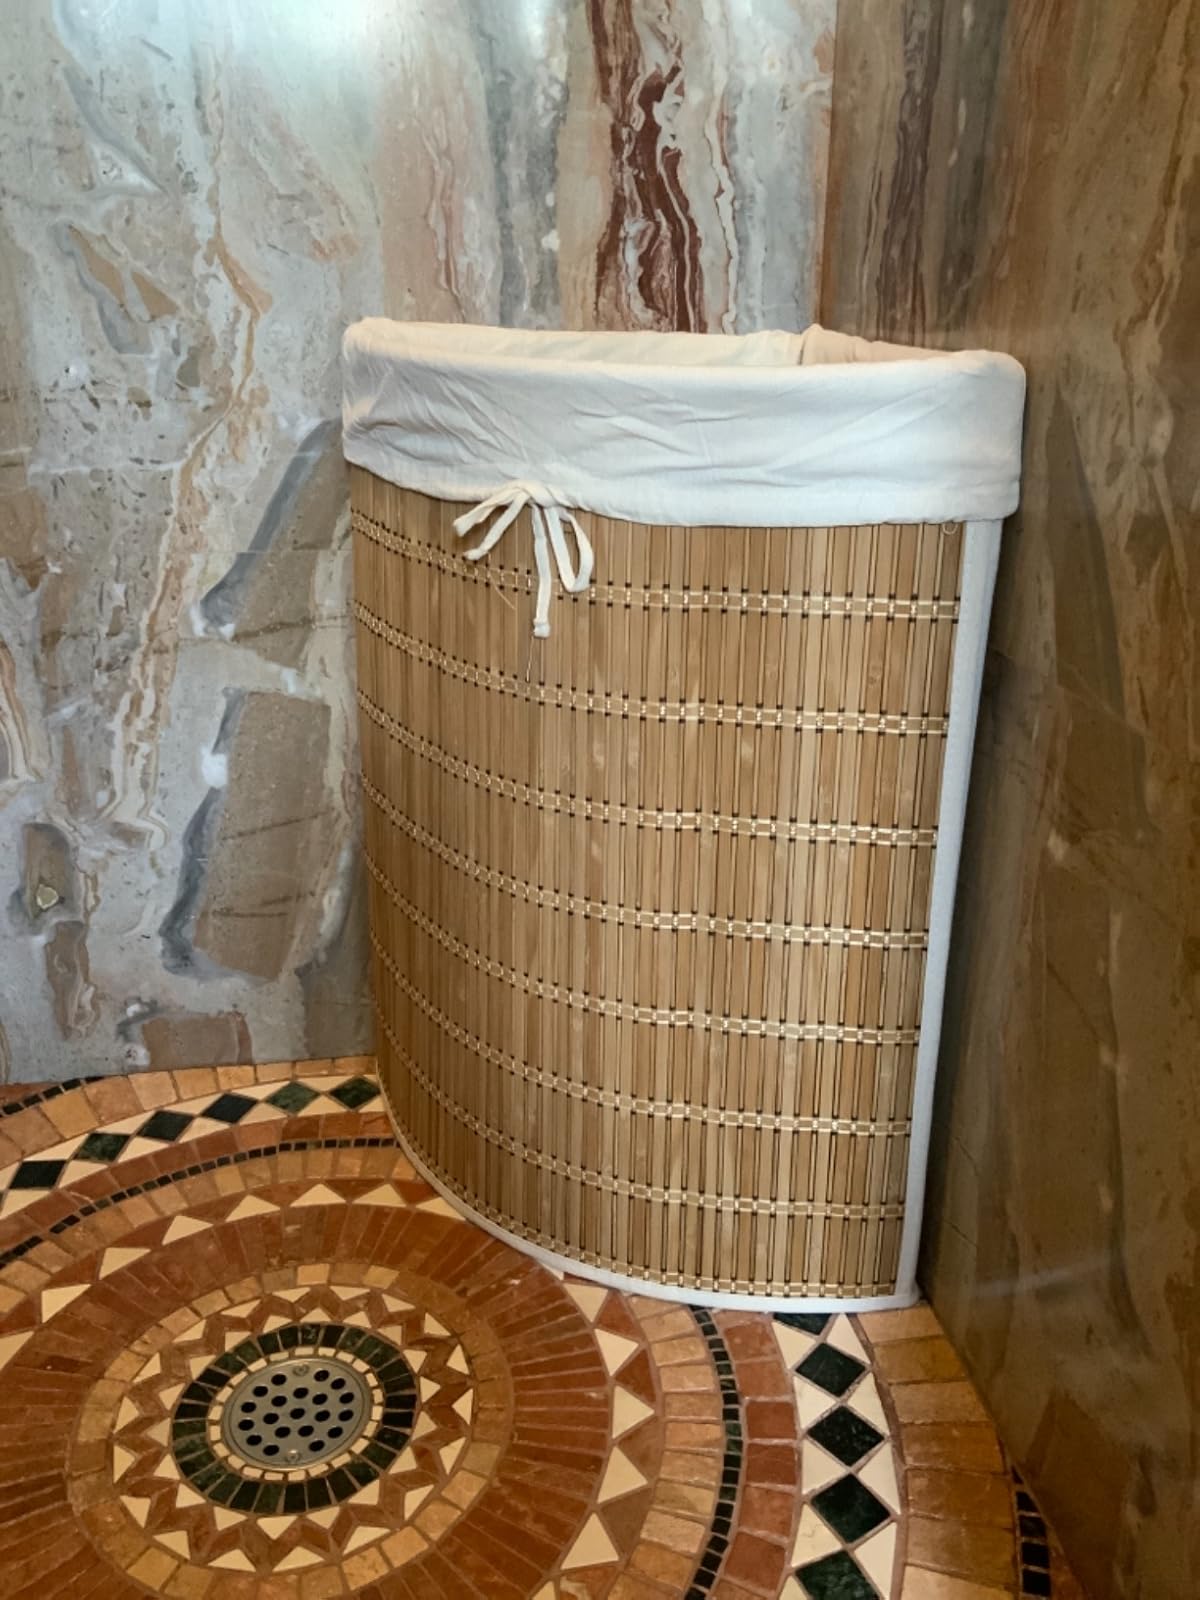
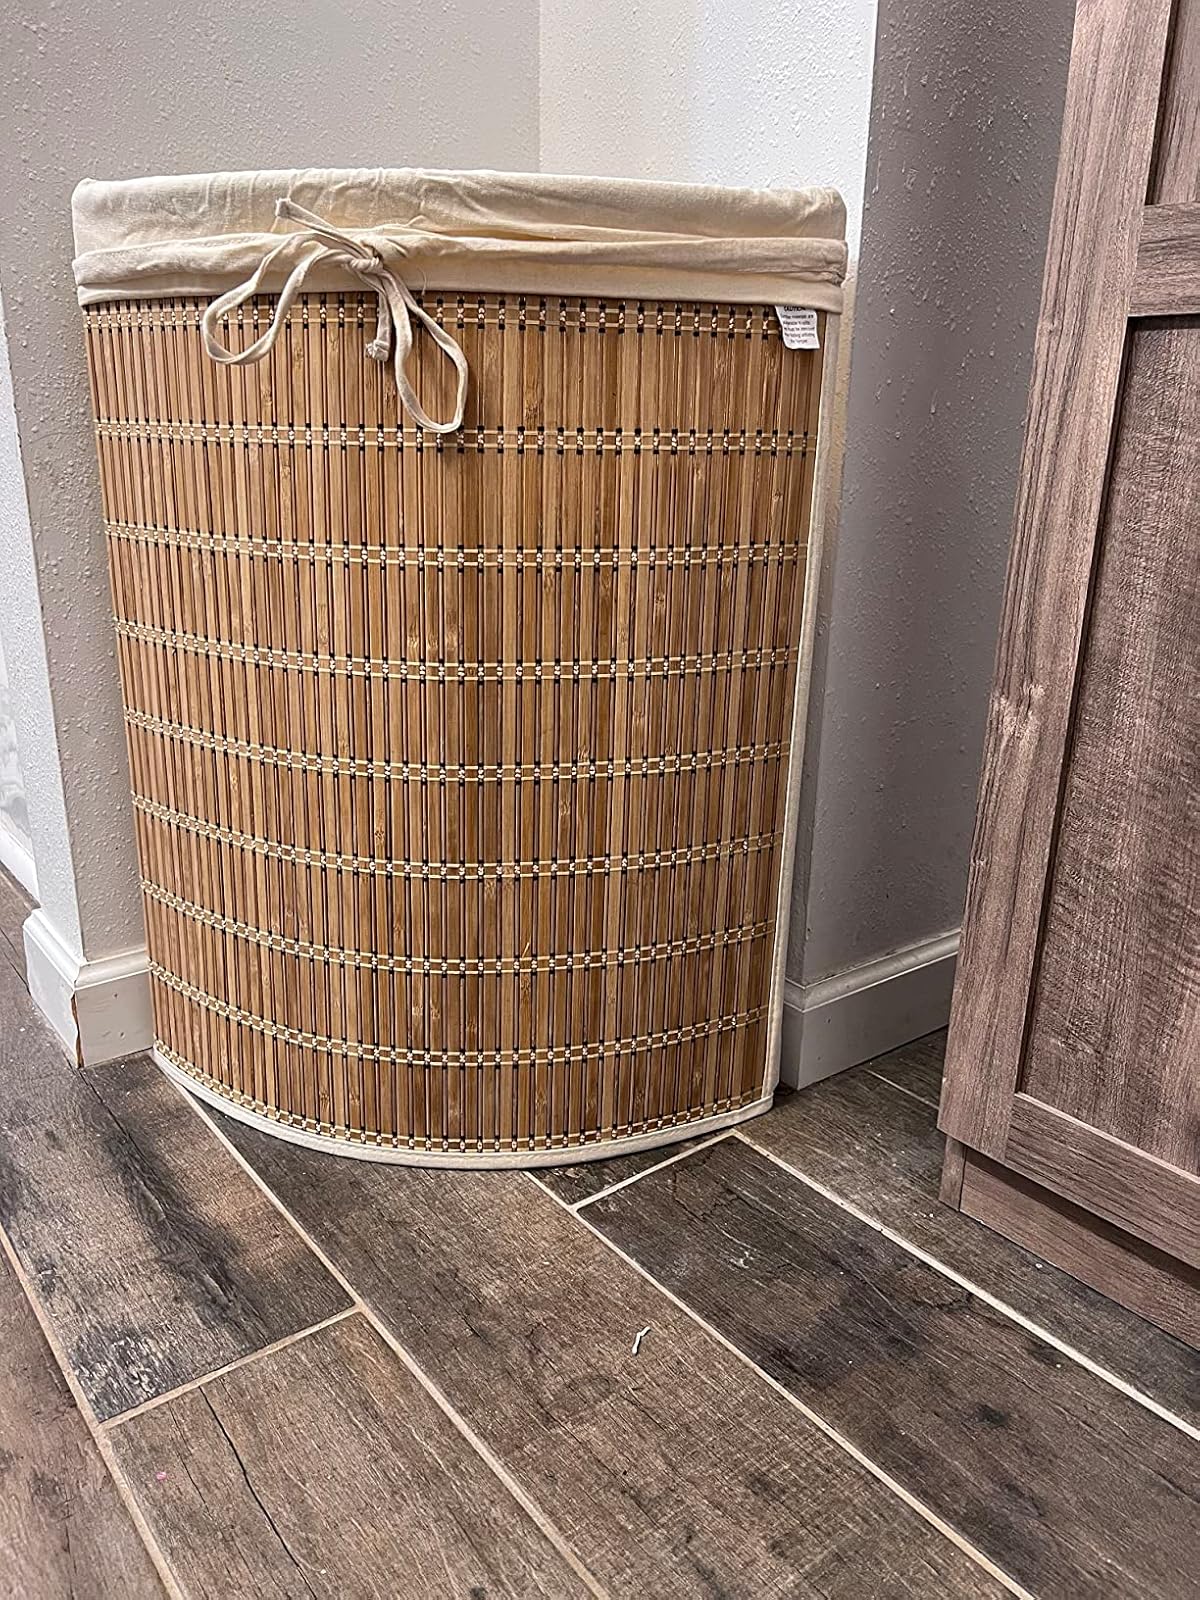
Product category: items_hamper
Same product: yes